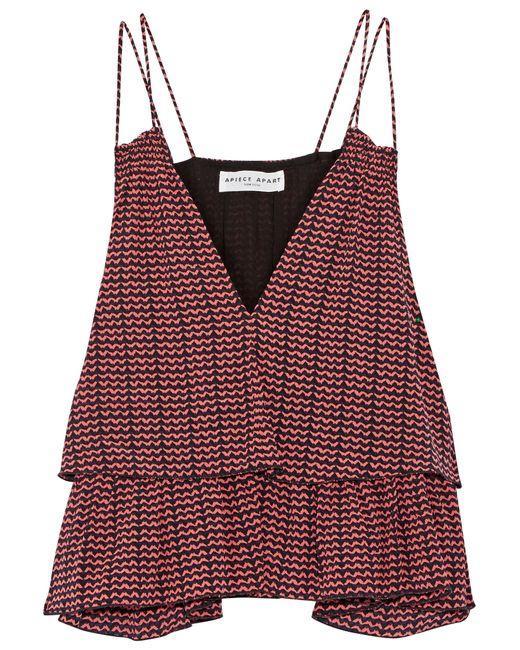
rotes fließendes Crop-Top, Spaghettiträger, ärmellos, vneck